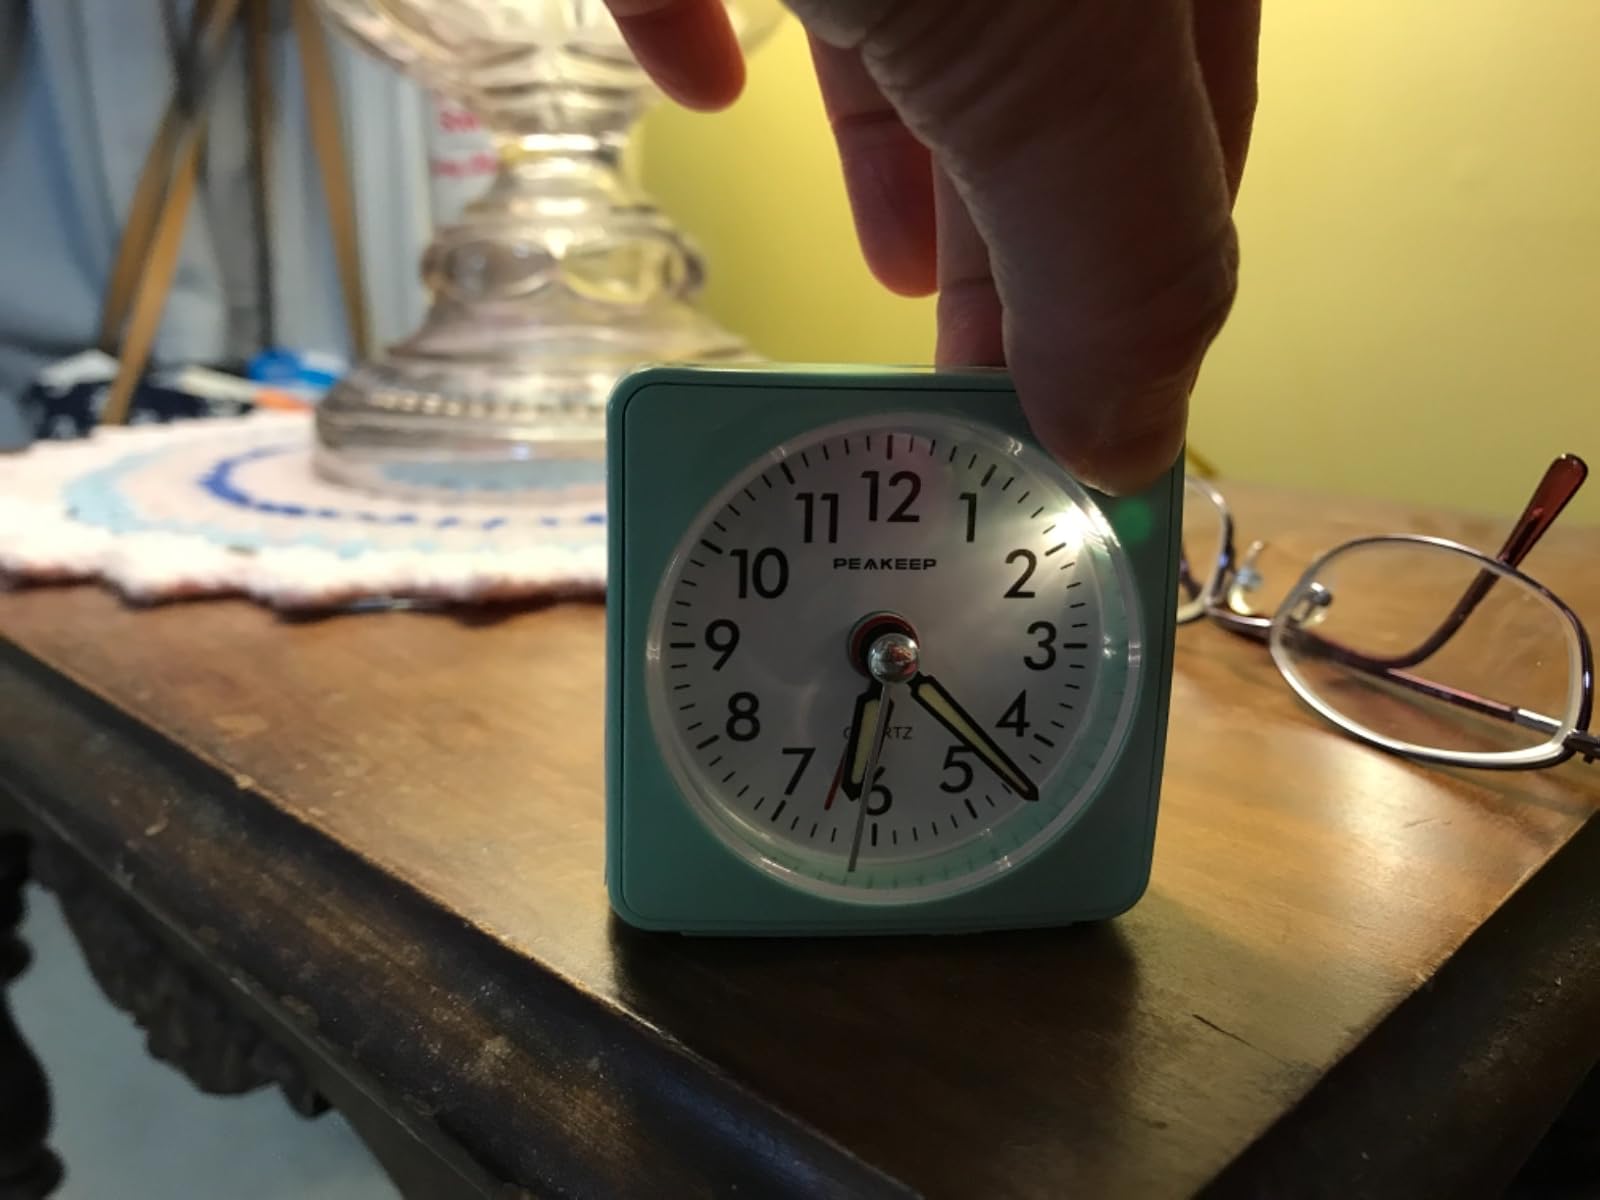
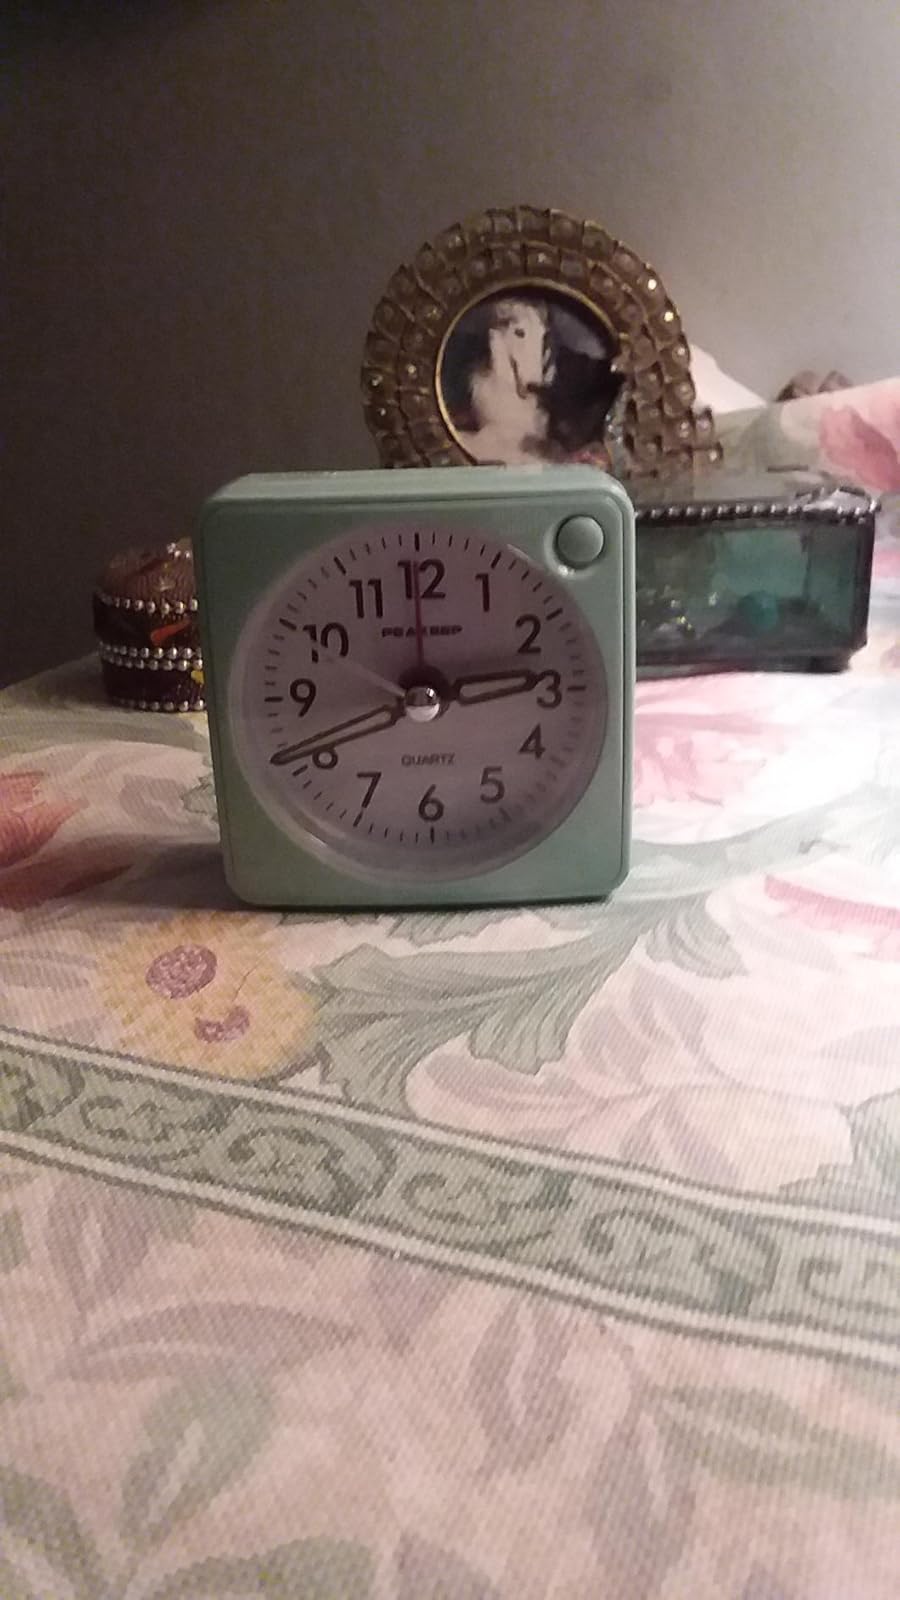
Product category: clock
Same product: yes